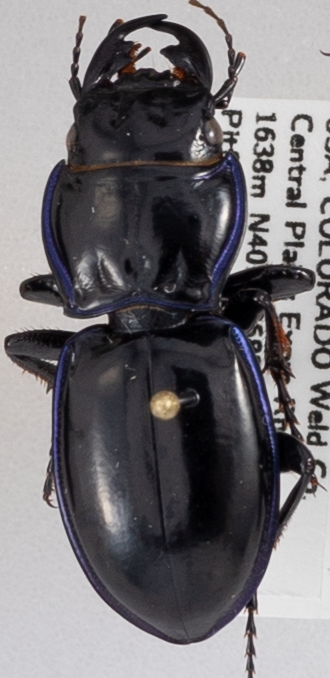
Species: Pasimachus elongatus
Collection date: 2019-08-28
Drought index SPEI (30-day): -1.69
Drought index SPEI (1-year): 0.39
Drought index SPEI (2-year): -0.24